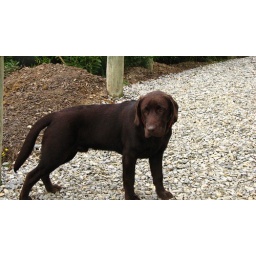
This dog followed me around while I was walking along the beach and was really cute!